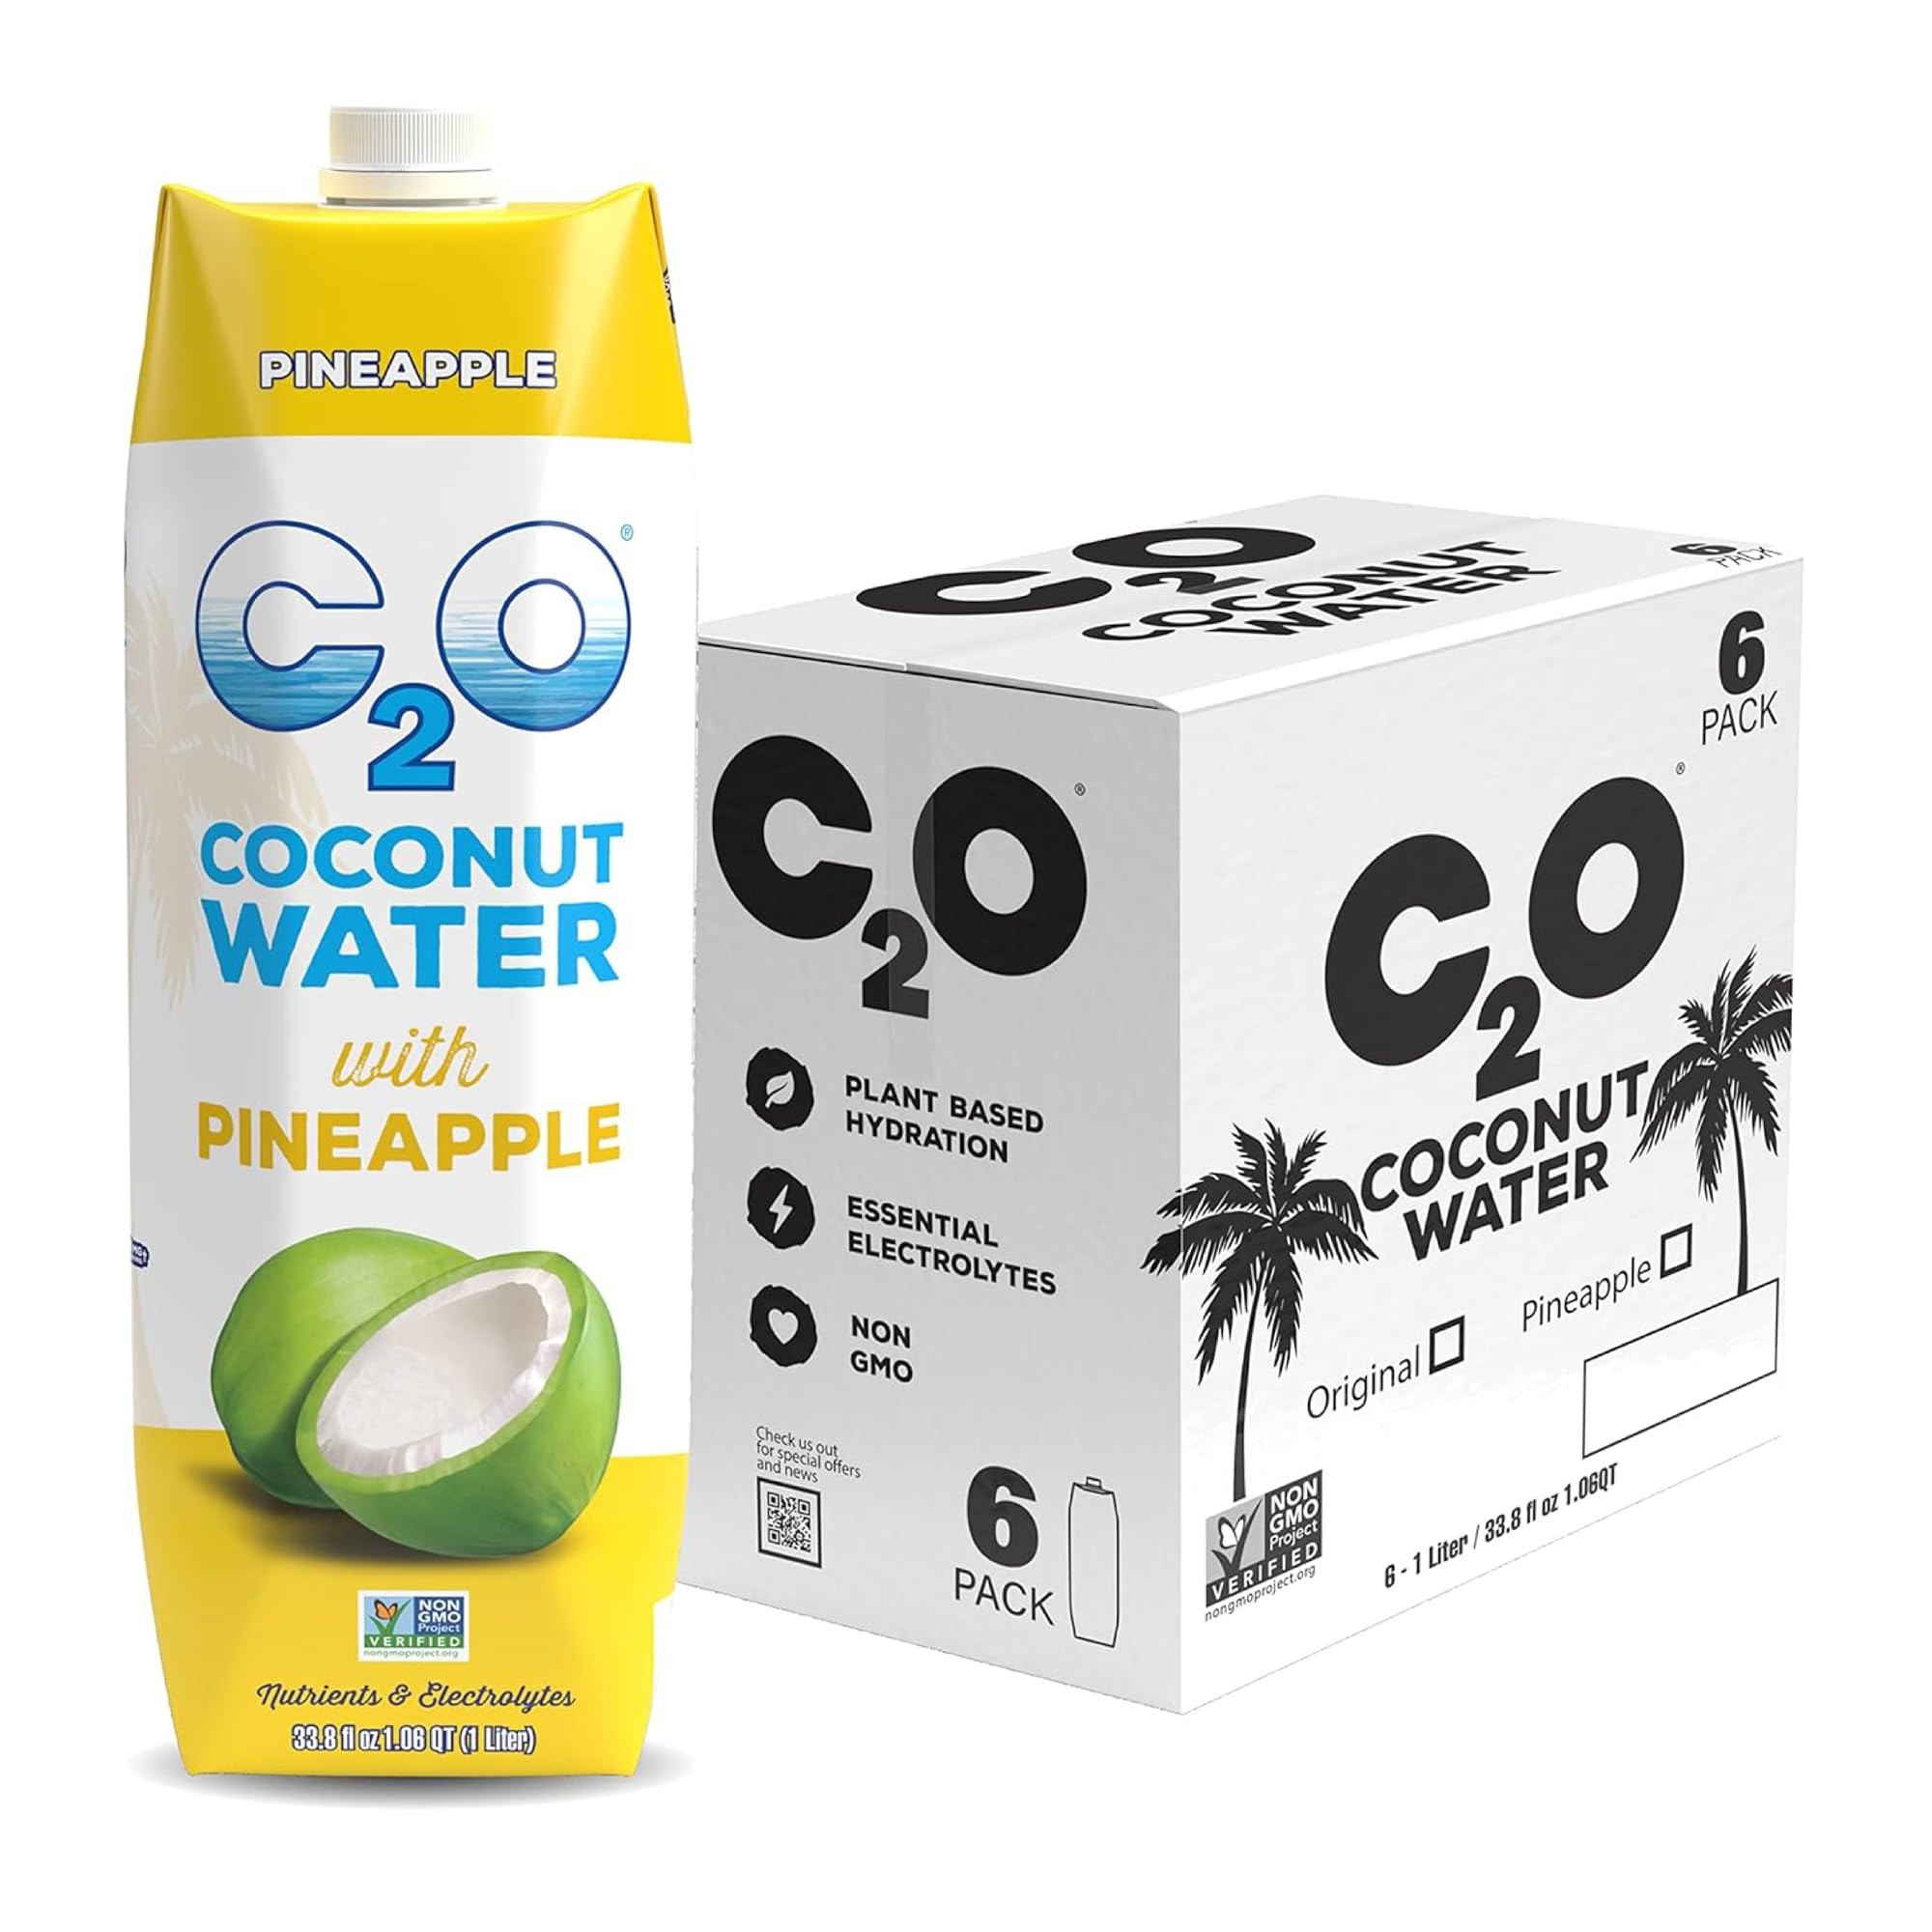
Item Name: C2O - Coconut Water with Pineapple (6 Pack) - Made with Fresh Coconut Water - Plant Based, Non GMO Water - Natural Hydration, Essential Electrolytes, & Potassium - 6 Tetra Packs, 33.8 FL OZ
Bullet Point 1: Taste the Difference - Sourced from freshwater coconut groves to produce a signature blend with exceptional flavor and taste. One sip and you will understand what we mean by "Live Rejuvenated!!!" Natural hydration with sweet pineapple flavor!
Bullet Point 2: Hydrate Better - Never from concentrate, plant-based, non-GMO, and packed with essential electrolytes per can so you can conquer thirst naturally and restore balance to your daily routine.
Bullet Point 3: Naturally Flavored - Made with real coconut water to deliver maximum refreshment. Our coconut water contains no artificial ingredients. Taste Paradise!!!
Bullet Point 4: C2O for Any Occasion - With multiple flavors and sizes, we have a coconut water for everyone. Choose from Original, Organic, Pulp, Pineapple, Mango, and more! Perfect for smoothies, on-the-go, and post-workout recovery.
Bullet Point 5: Why C2O? - Along with our Co-Op of farmers, we are dedicated to producing the finest coconuts in the world. We care about sustainability and are focused on developing thriving communities that support our farmers and their families.
Value: 202.8
Unit: Fl Oz

Price: 3.47